Knuckle City

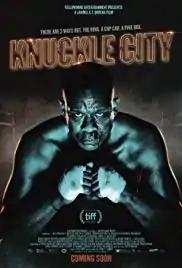
Theatrical release poster

Knuckle City is a 2019 South African crime sports film written and directed by Jahmil X.T. Qubeka. It was screened in the Contemporary World Cinema section at the 2019 Toronto International Film Festival. It was selected as the South African entry for the Best International Feature Film at the 92nd Academy Awards, but was ultimately not nominated.